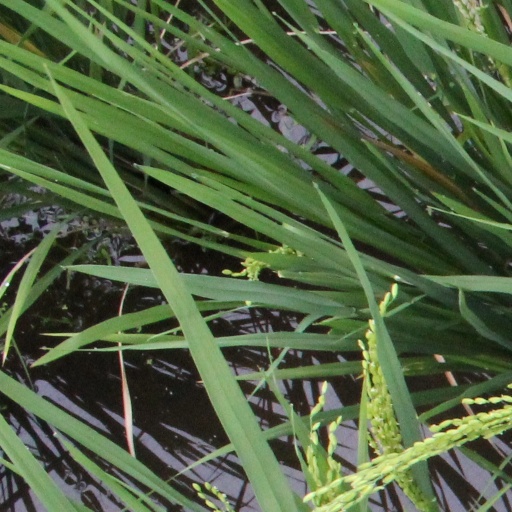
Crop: rice